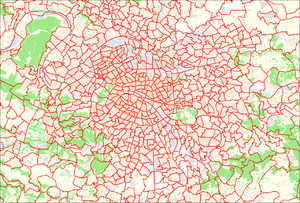
Zonage du modèle de déplacements MODUS
Le modèle de déplacements MODUS a pour objectif de modéliser les transports en Île-de-France.